Wroblewski Library of the Lithuanian Academy of Sciences

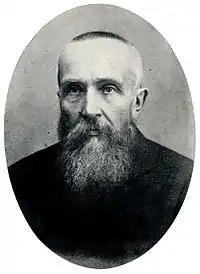
Tadeusz Wróblewski, founder of the library

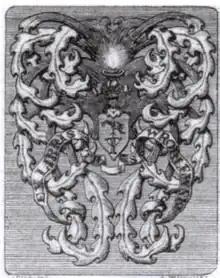
Tadeusz Wróblewski's ex libris, marking the books from his book collection

By 1912, attorney and bibliophile Tadeusz Wróblewski had collected about 65,000 books, 1,000 maps, and 5,000 manuscripts. The basis of Wróblewski's book collection was a library inherited from his parents, his father Eustachy, who was a physician and entomolgist, and his mother Emilia, who was an educational activist. Subsequently, Wróblewski successively added to the collection. Among the largest transactions was the purchase of Count Henryk Plater's library of 6,000 volumes in 1907, which included mainly family collections dating back to the 16th century, and the purchase of 's book collection of 10,700 items in 1911.